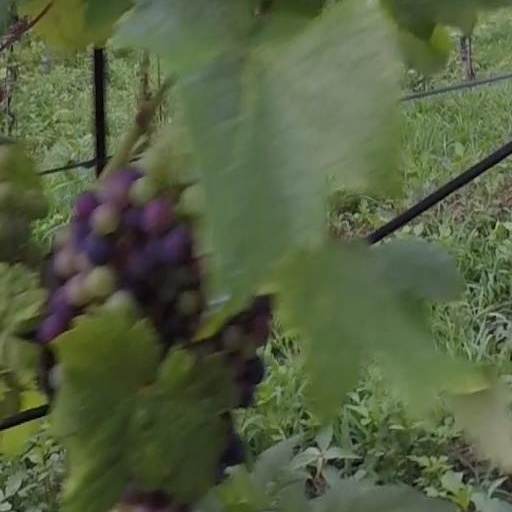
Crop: grape